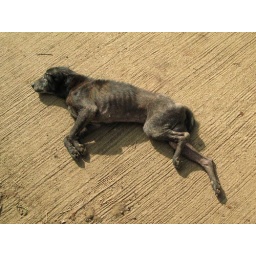
A dog wishing for pampering in a village in the forest between thailand and burma